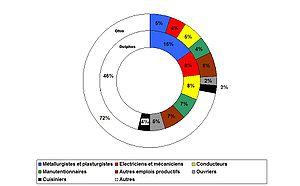
Principaux emplois de la population masculine de Delphos (Ohio - Etats-Unis) en 2009
Delphos est une ville des comtés d'Allen et Van Wert, dans l'État américain de l'Ohio.